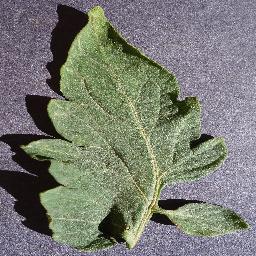
Label: Tomato___healthy